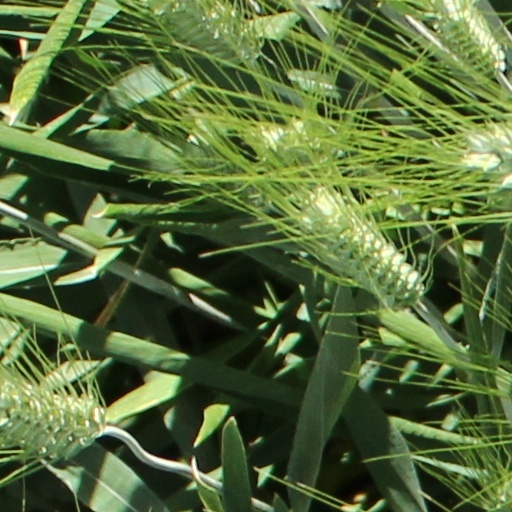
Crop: wheat